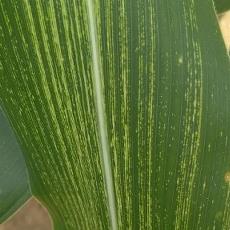
Crop: Maize
Condition: stripe-d